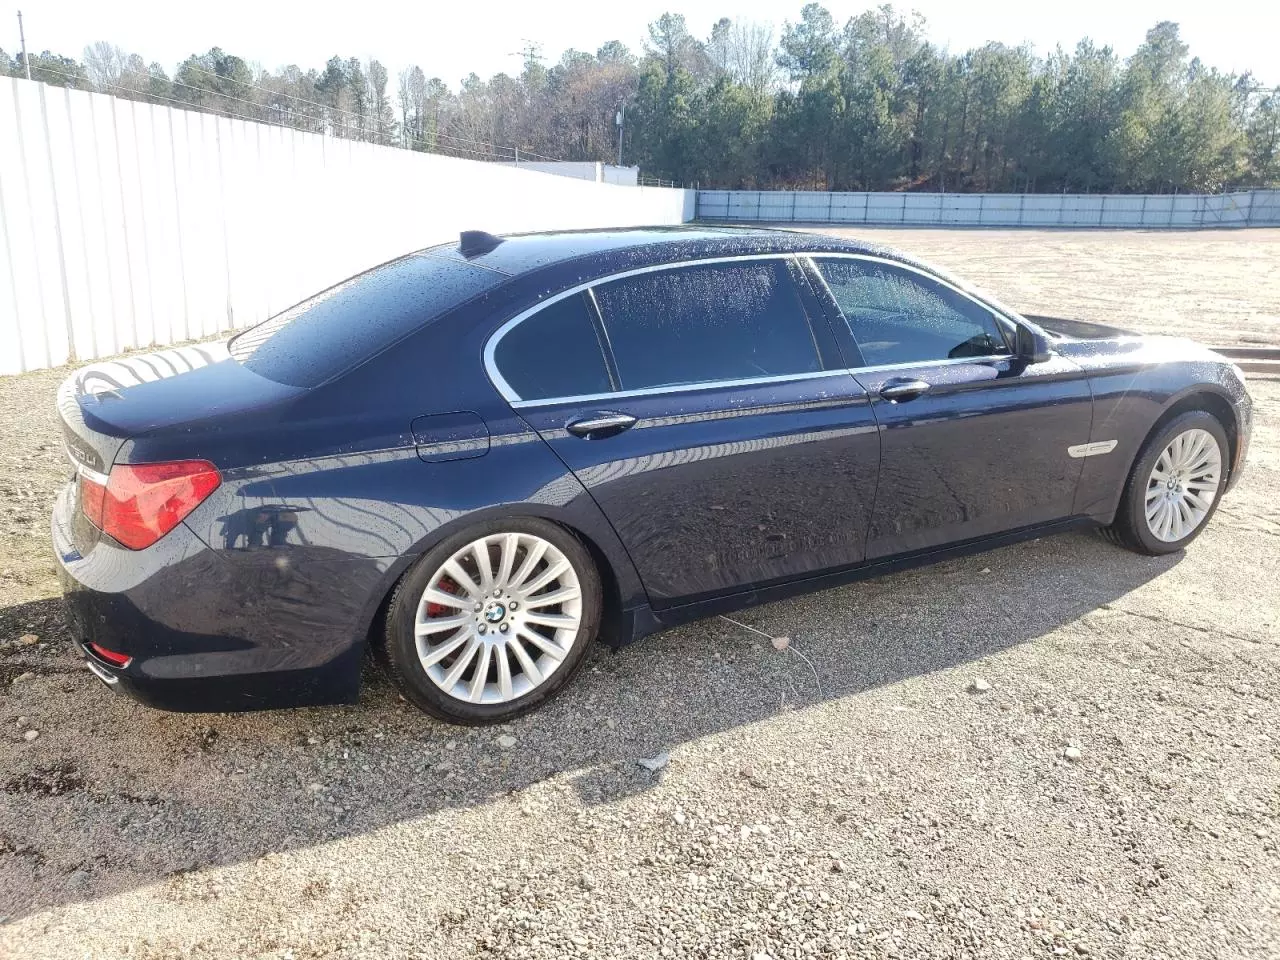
Aucun dommage détecté.
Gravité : aucun